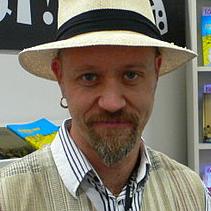
Age: 38